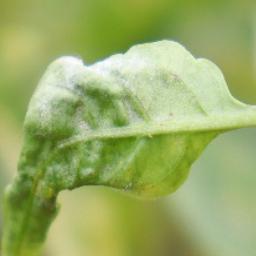
Label: powdery mildew